Dinting Viaduct

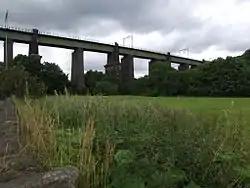
The central section as viewed from the A57; 2008

Dinting Viaduct (also known as Dinting Arches) is a 19th-century railway viaduct in Glossopdale in Derbyshire, England, that carries the Glossop Line over a valley at the village of Dinting. It crosses the Glossop Brook and the A57 road between Manchester and Sheffield.